Polingaysi Qöyawayma

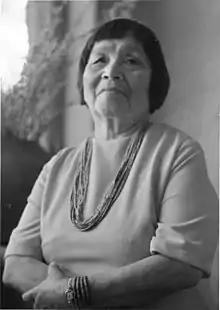
c. 1970

Polingaysi Qöyawayma (1892 – December 6, 1990), also known as Elizabeth Q. White, was a Hopi educator, writer, and potter.